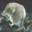
Label: shrew